Ancient Armenian poetry

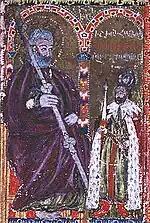
"Hovhannes Erznaktsi Pluz and prince Aplots, miniature 1644"

Early works of Armenian poetry were not rhymed; rhyme emerged in Armenia in the 11th century. According to Manuk Abeghian, it was already in use in the 10th century and was adopted into Armenian culture from Arabic poetry. According to Sharafkhanyan, early poetic samples contain repetitions that can be considered the beginning of rhyming. For example, in the pre-Christian song "Birth of Vahagn by Movses Khorenatsi: (Sky—sky, sky—earth, sky and sea—apricot, khur hers). Lexical repetitions are found in several early spiritual songs and hymns. Rhyme appears in the last lines of "Oghb..." by Davtak Kertogh (7th century). Both this poem and its contemporary, "Consecrated Souls" by Komitas Aghtsetsi, are written in acrostic form, where each stanza begins alternately with each of the 36 letters of the Armenian alphabet.